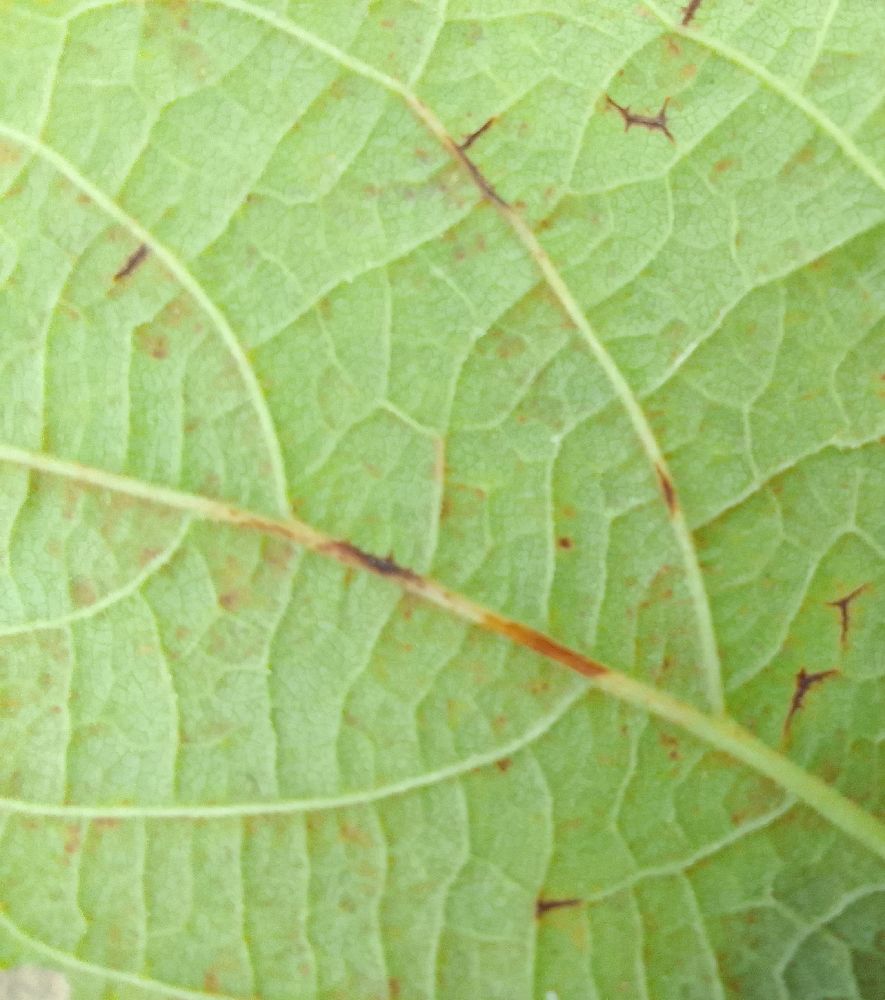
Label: anthracnose